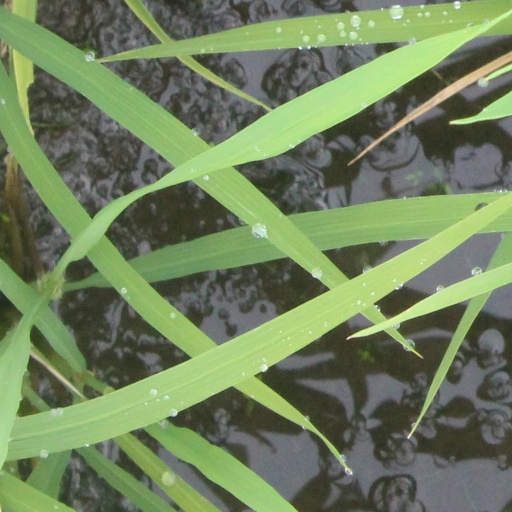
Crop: rice